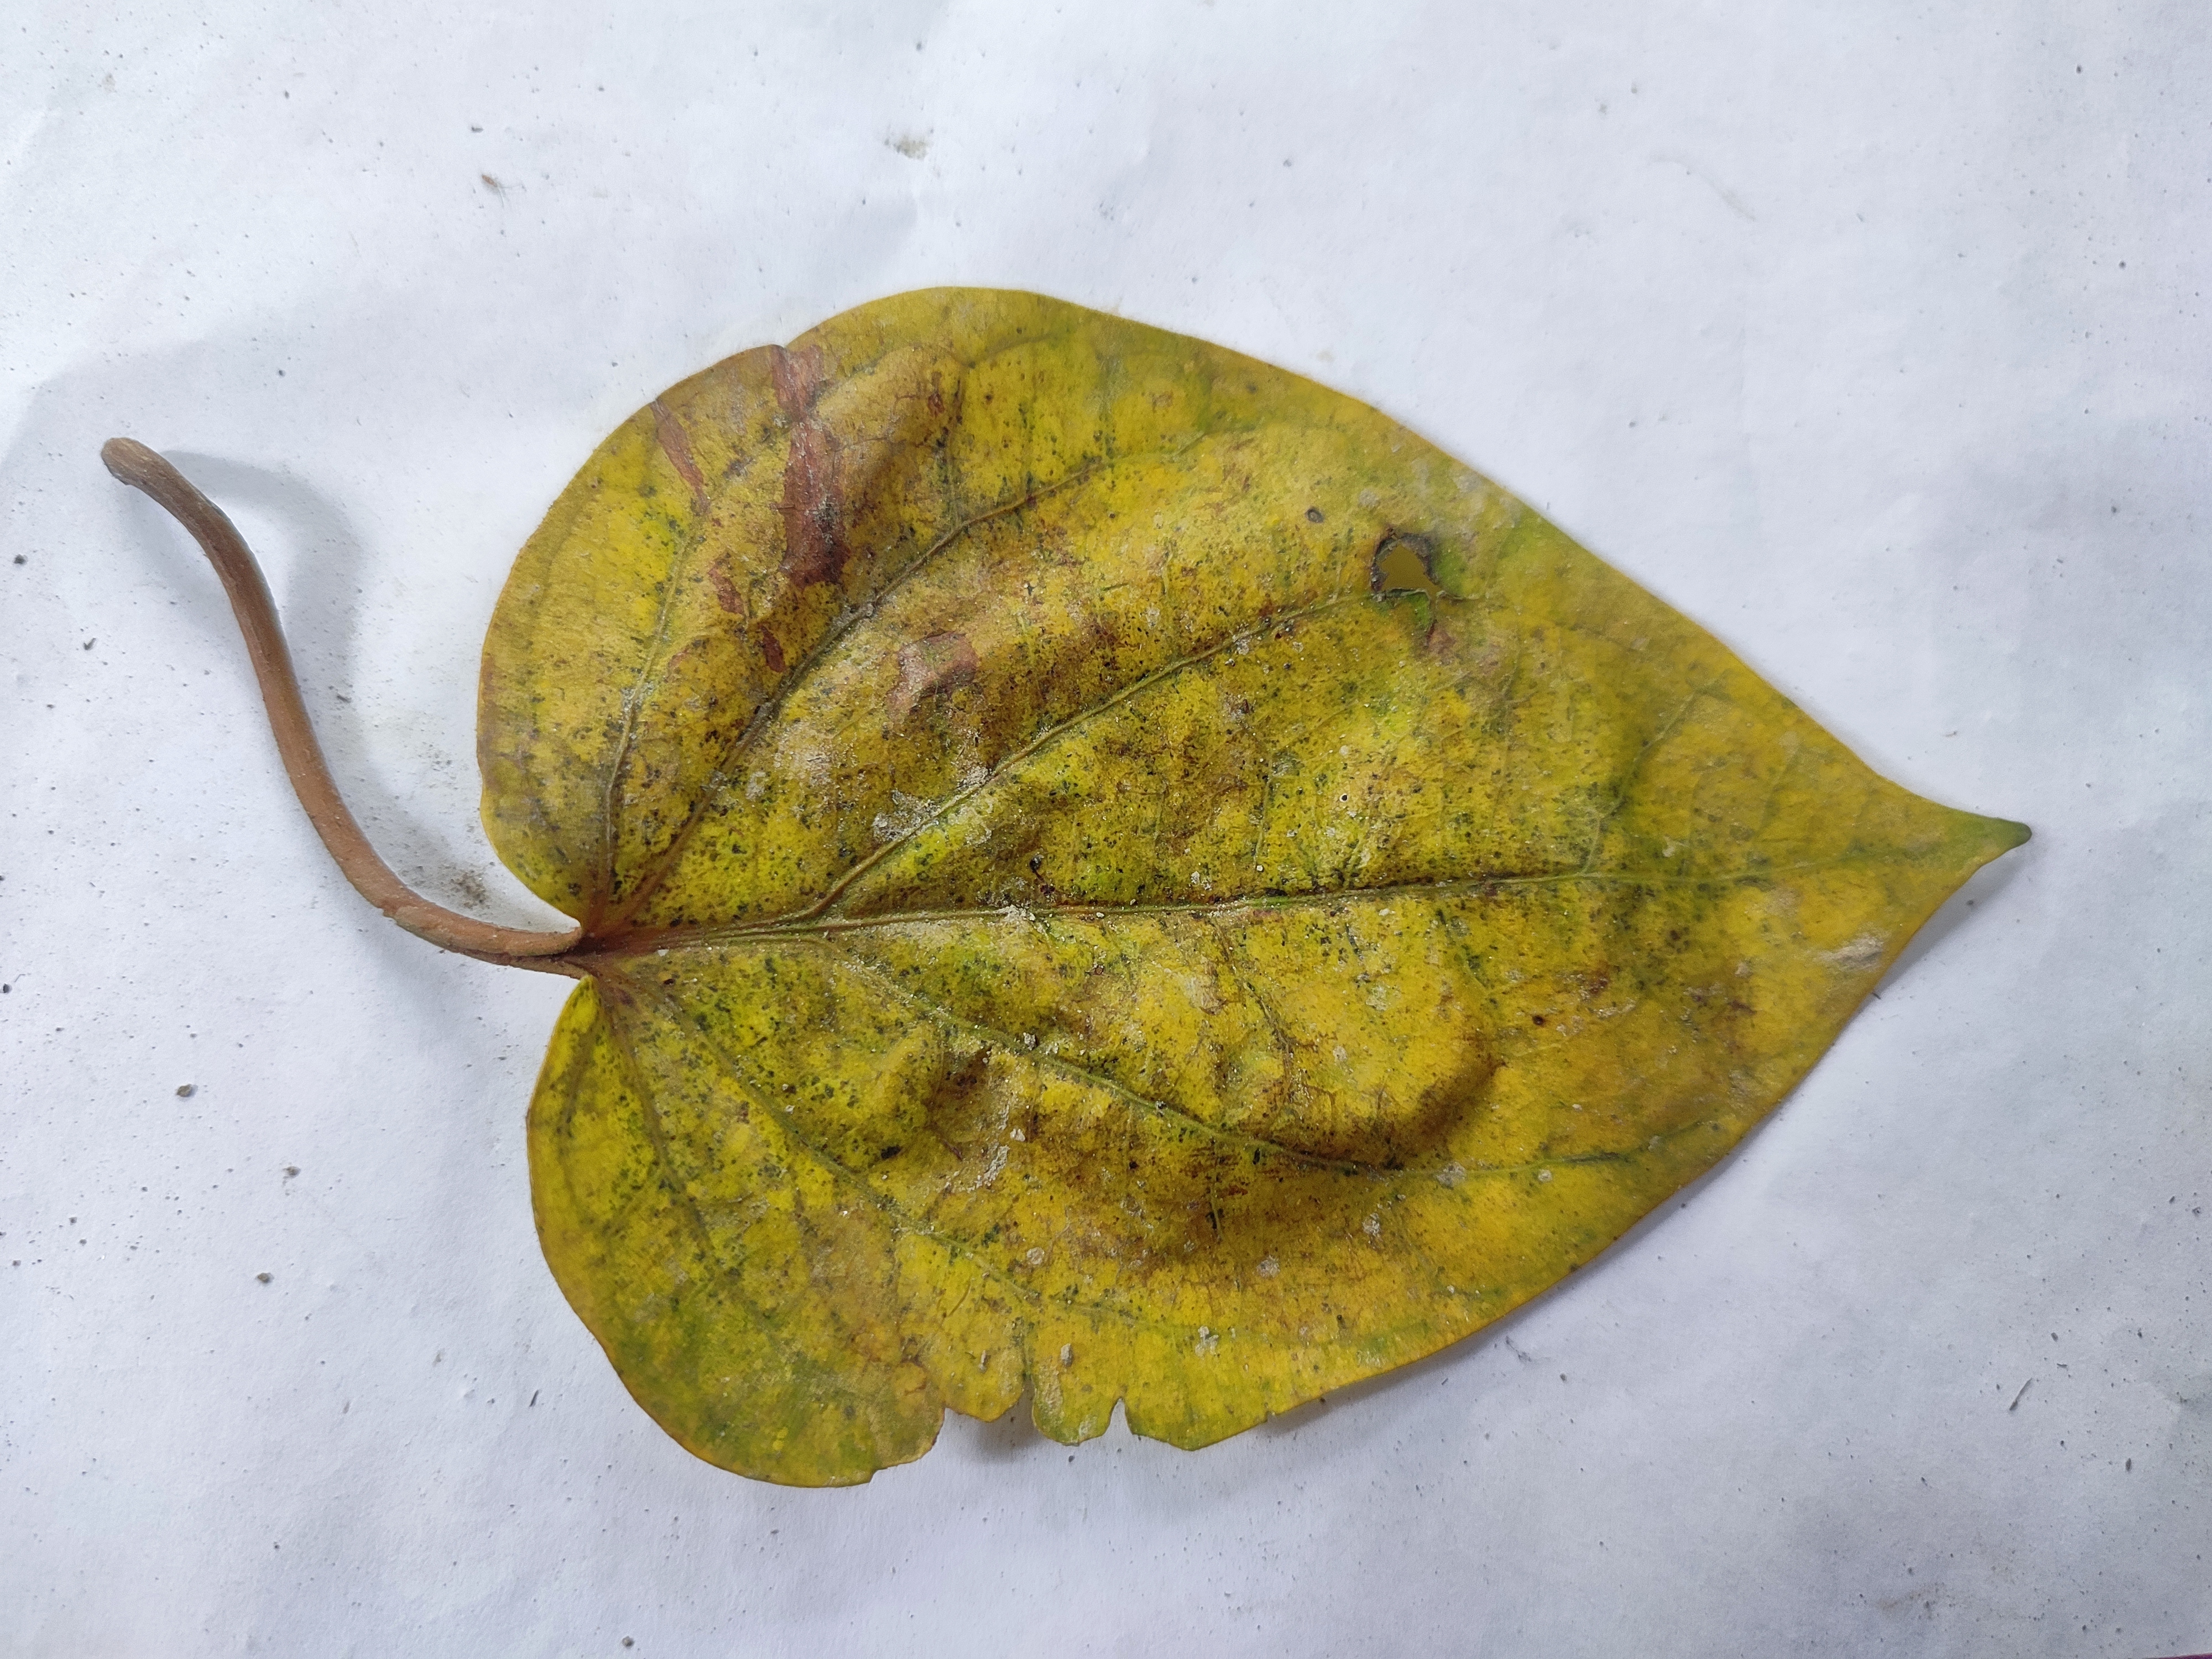
Label: Dried_Leaf